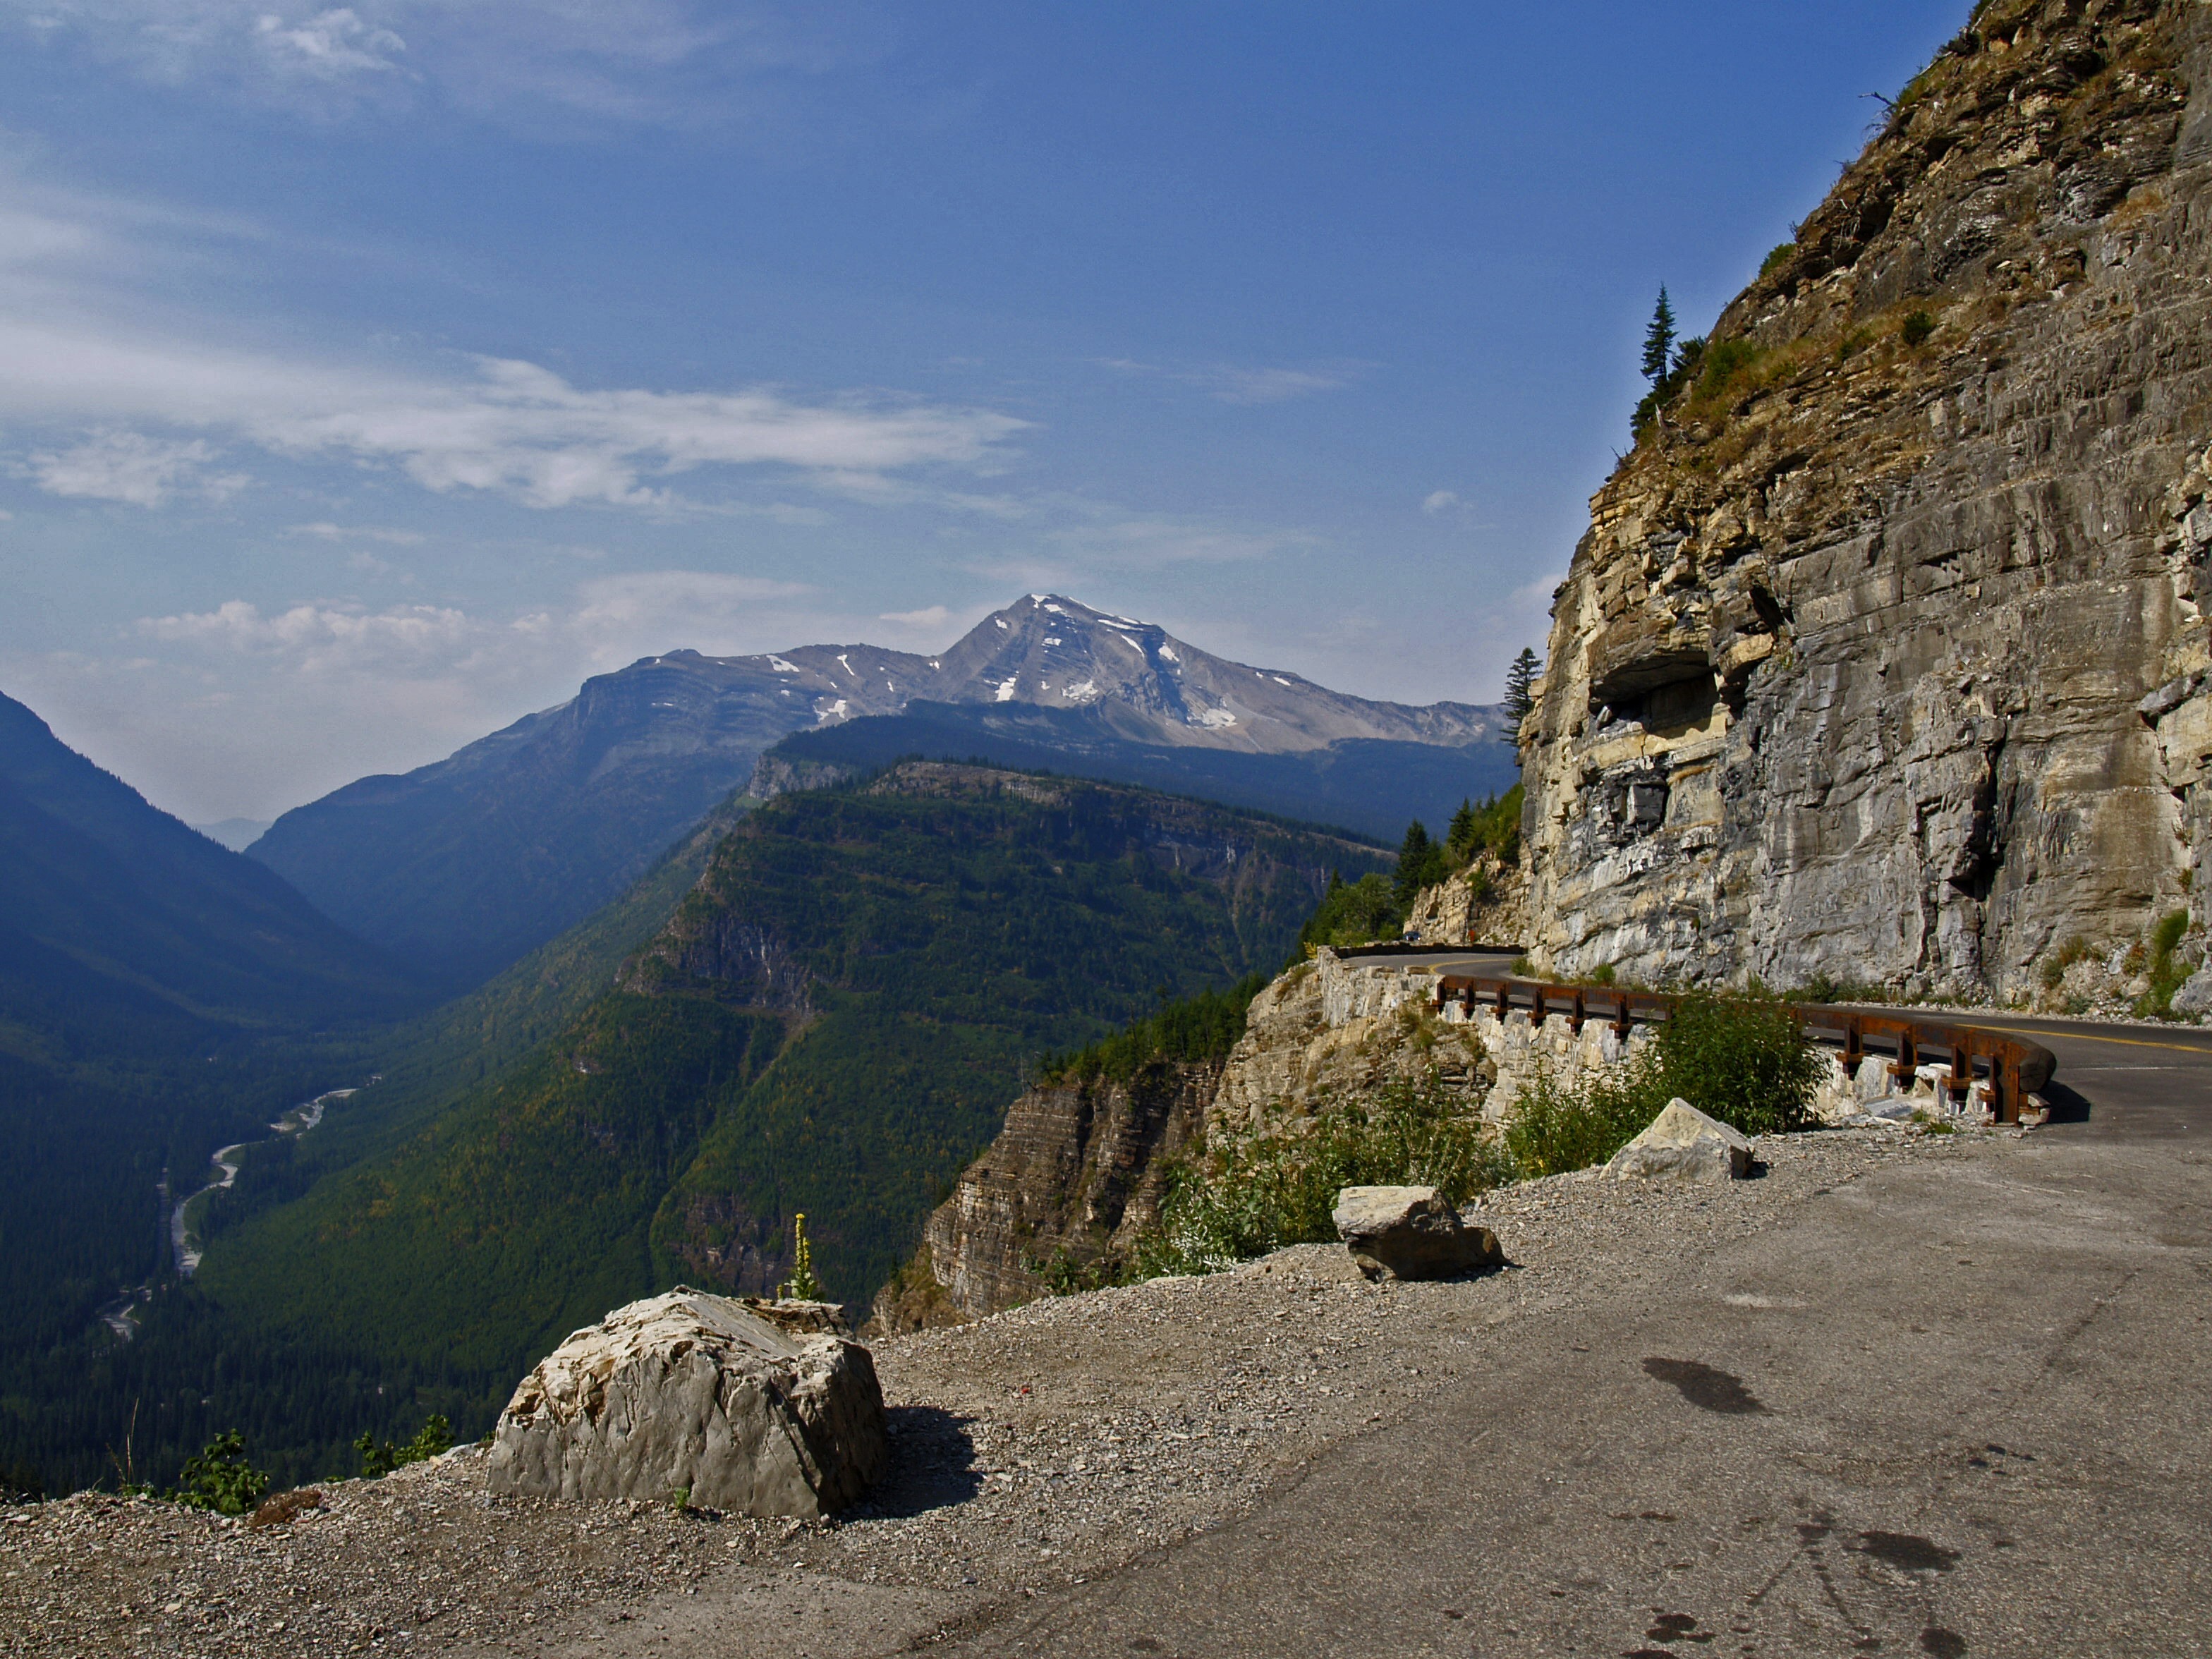
landscape, nature, rock, wilderness, walking, mountain, hiking, adventure, valley, mountain range, cliff, scenery, usa, terrain, ridge, geology, mountains, alps, backpacking, plateau, montana, wadi, glacier national park, landform, mountain pass, geographical feature, mountainous landforms